Zembin

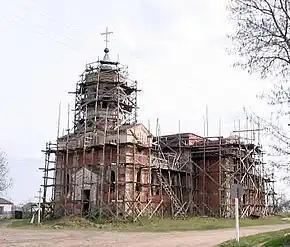
The Church of St Michael the Archangel (1908)

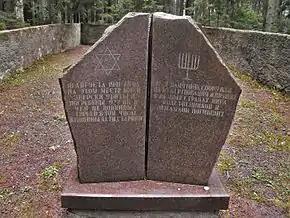
The monument at the site of shooting the prisoners of Zembin ghetto

Zembin is an agrotown in Barysaw District, Minsk Region, Belarus. It serves as the administrative center of Zembin selsoviet.